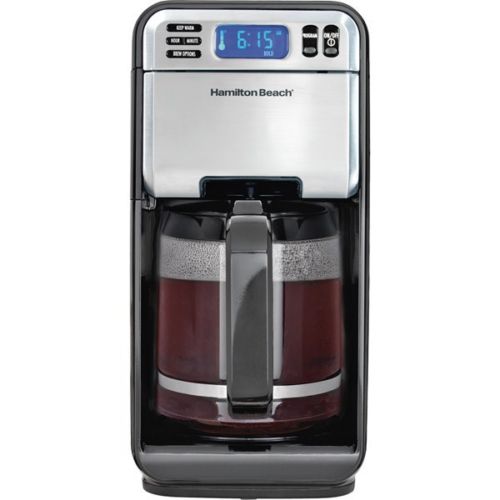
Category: coffee maker